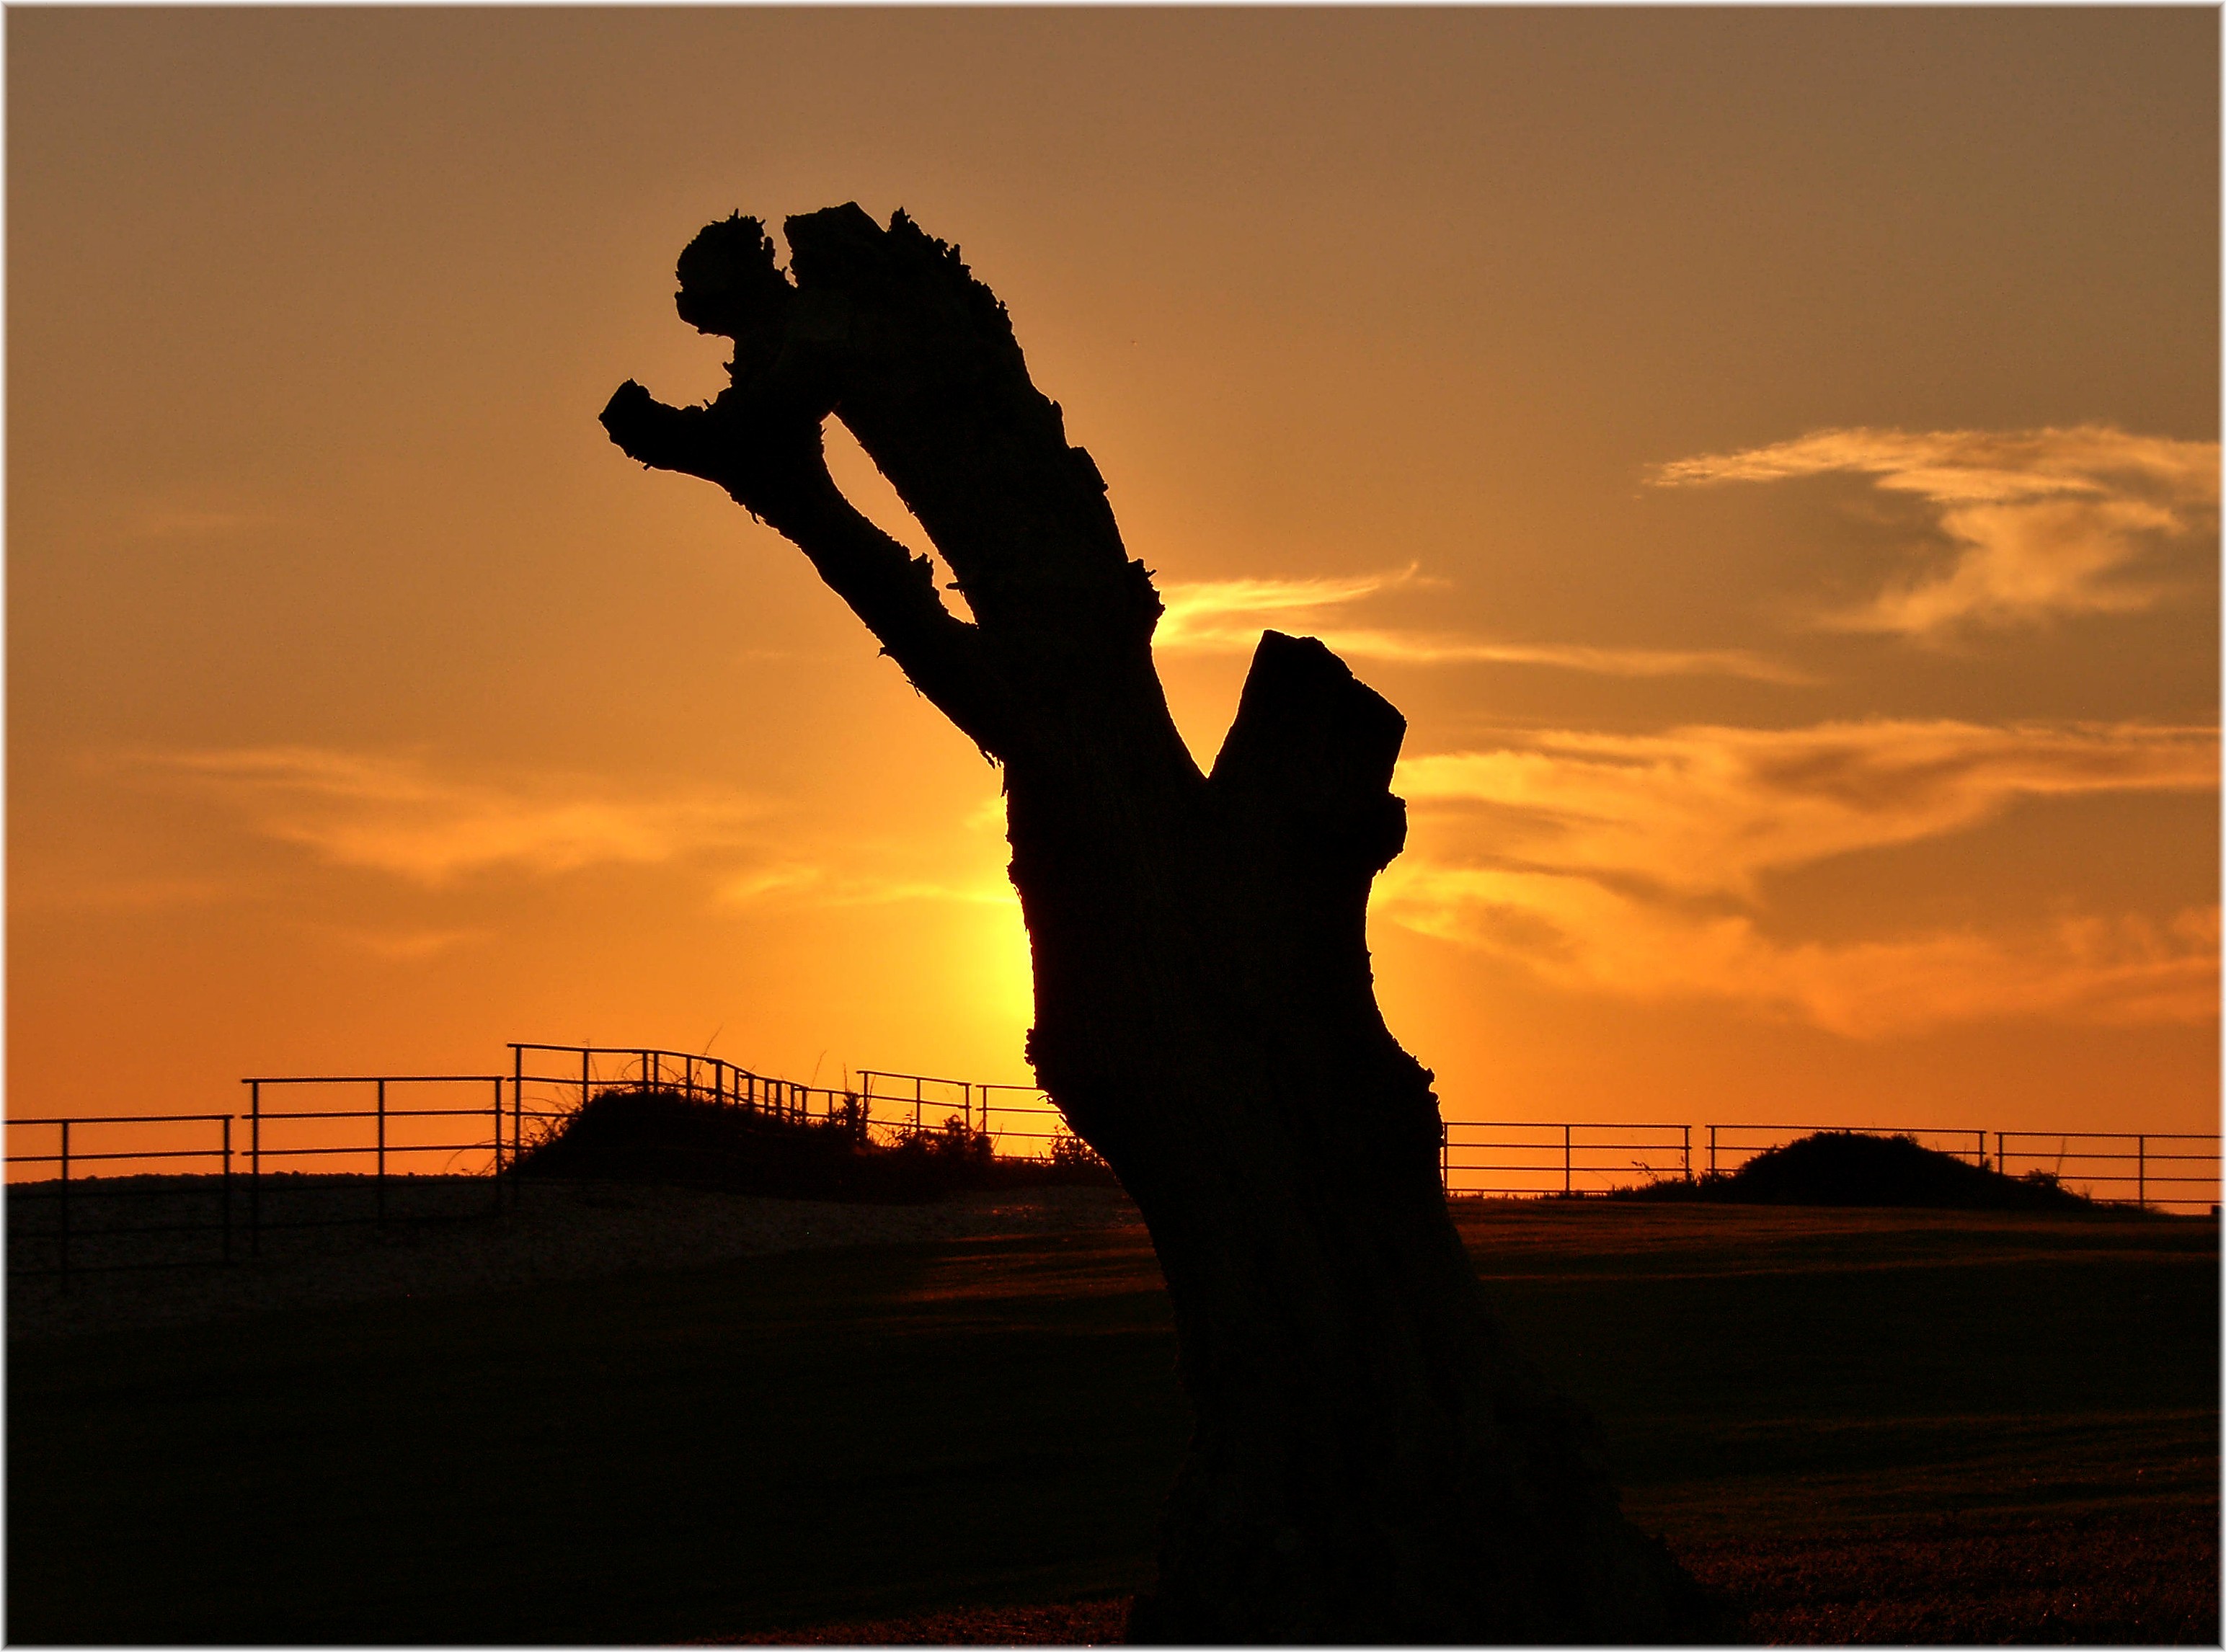
horizon, silhouette, sunrise, sunset, sunlight, morning, dawn, dusk, europe, evening, spain, europa, mar, galicia, atardecer, acorua, oceano, espana, corua, galiza, atlantico, montesanpedro, solpor, lacoruna